Boston College Eagles football

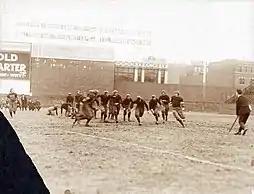
Holy Cross takes on Boston College in 1916 at Fenway Park. BC won the game, 17–14.

Since 1957, Alumni Stadium in Chestnut Hill, Massachusetts has been the home of the Eagles. Located on BC's lower campus, the stadium has a capacity of 44,500. Prior to 1957, the Eagles played home games at Boston's Fenway Park and Braves Field.